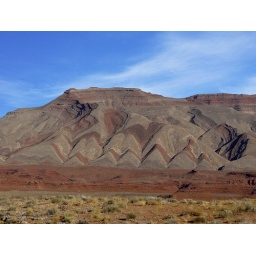
I like the cool colored chevrons created by the rock bending followed by the canyon development.